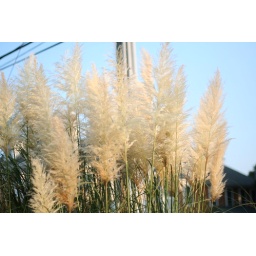
grass by the highway